Great blue heron

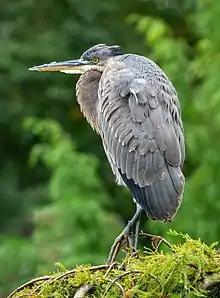
Perched in Green-Wood Cemetery, New York City

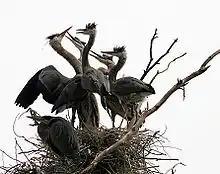
Great Blue Heron chicks at the nest

The great blue heron is the largest heron native to North America. Among all extant herons, it is surpassed in size only by the goliath heron ("Ardea goliath") and the white-bellied heron ("Ardea insignis"). It exhibits a minor degree of sexual dimorphism; males are slightly larger than females, but otherwise the sexes are not easily outwardly distinguishable. It has head-to-tail length of , a wingspan of , a height of , and a weight of . In British Columbia, adult males averaged and adult females . In Nova Scotia and New England, adult herons of both sexes averaged , while in Oregon, both sexes averaged Thus, great blue herons are roughly twice as heavy as great egrets ("Ardea alba"), although only slightly taller than them, but they weigh only about half as much as a large goliath heron.